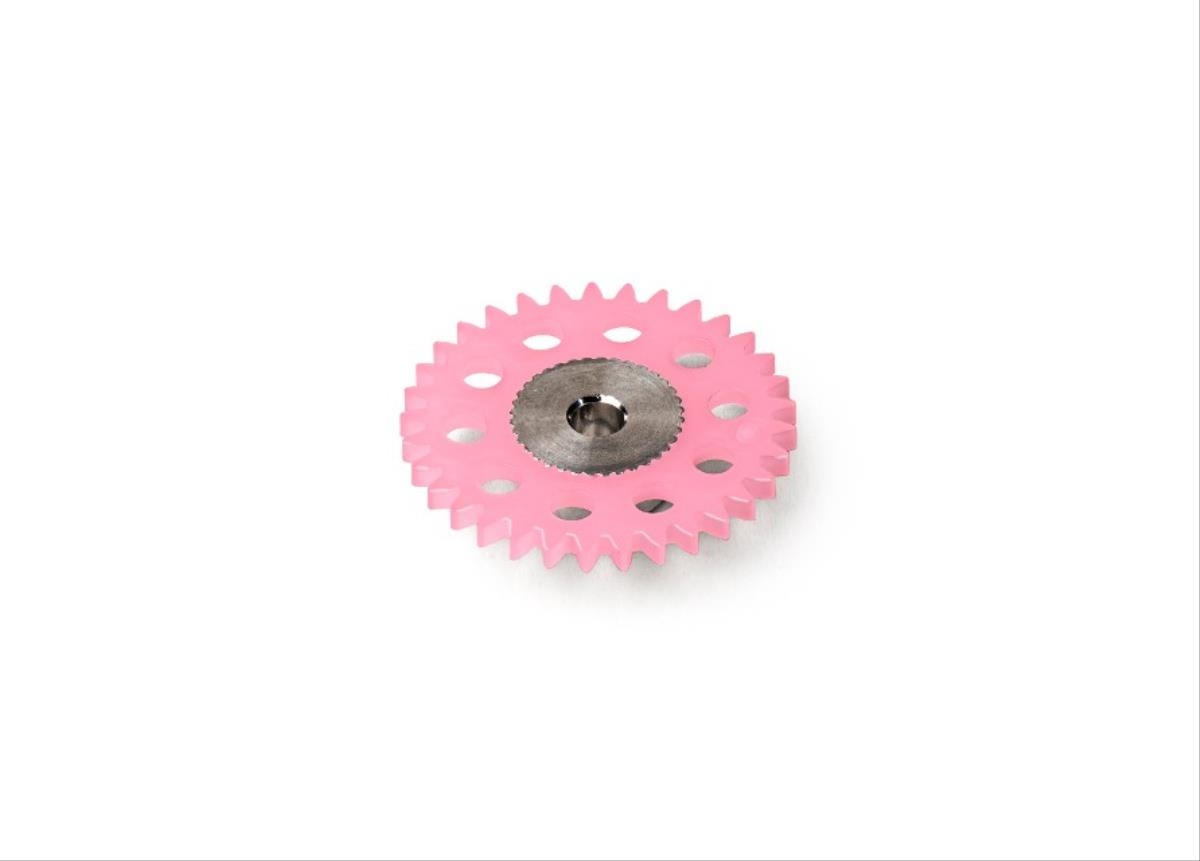
Slot It 33 Teeth Hex Screw M2 18mm Diameter Light Plastic SIGS1833-LPL 1:32
Slot It 33 Teeth Hex Screw M2 18mm Diameter Light Plastic SIGS1833-LPL 1:32
Brand: Slot.it
Category: Toys & Games > Toys > Play Vehicle Accessories